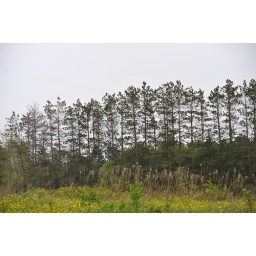
A large field in the state forest is bordered by a row of trees.